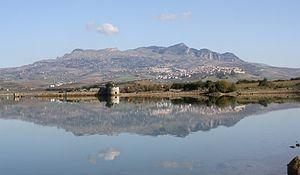
L'association I Borghi più belli d'Italia est née en mars 2001 sous l'impulsion de Conseil du tourisme de l'ANCI.